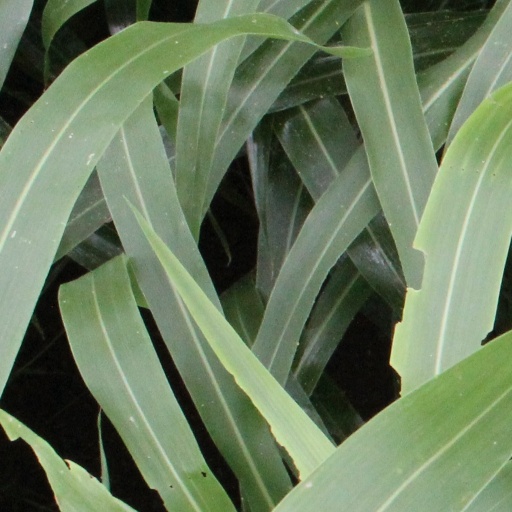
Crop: sorghum